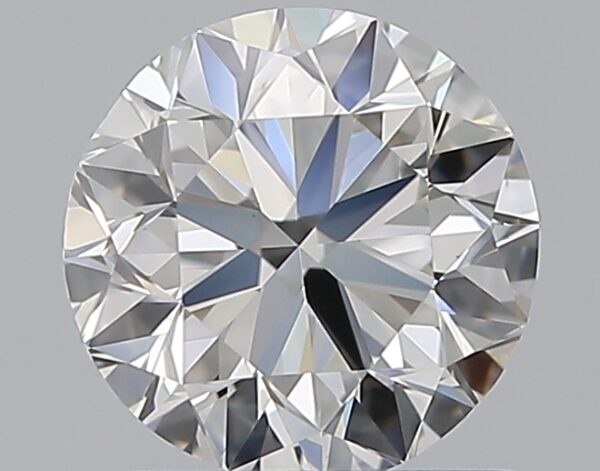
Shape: round
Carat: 0.9
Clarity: VS1
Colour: G
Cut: VG
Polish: EX
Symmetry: VG
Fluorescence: F
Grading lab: GIA
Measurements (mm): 5.96 x 6.03 x 3.85